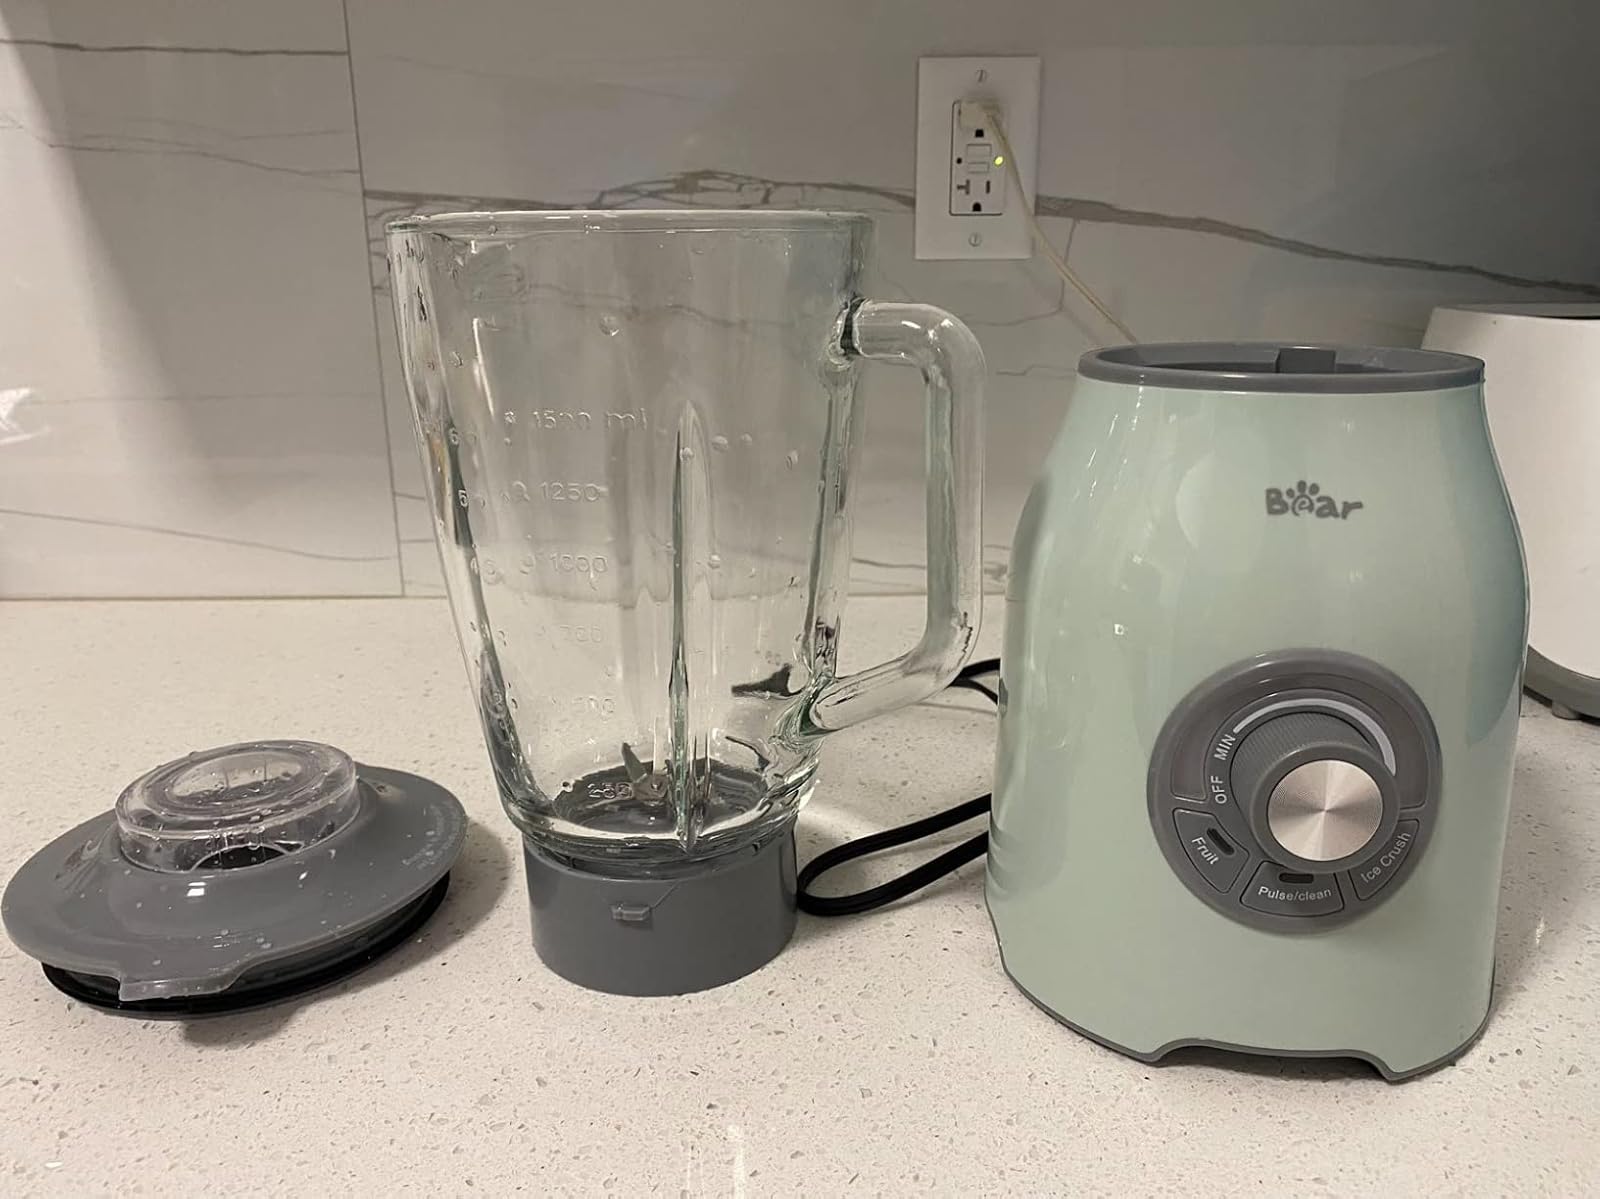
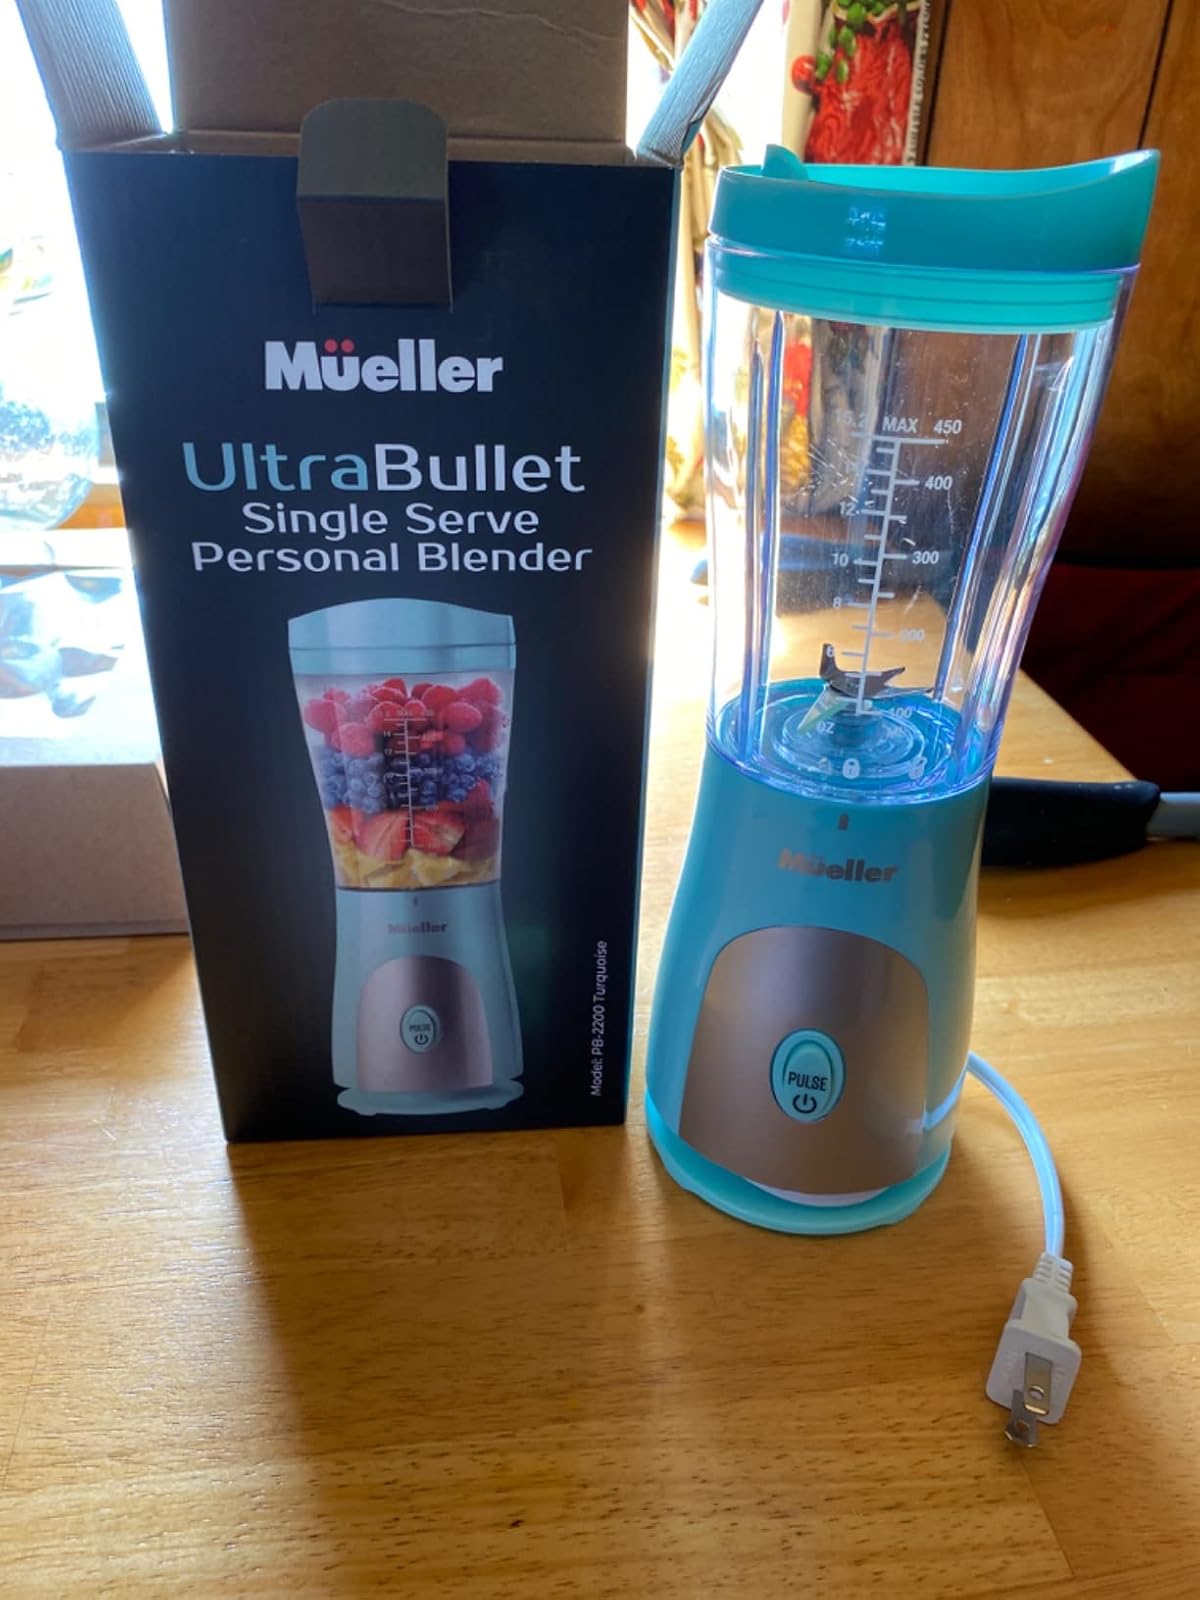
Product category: items_blender
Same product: no